La comunidad (film)

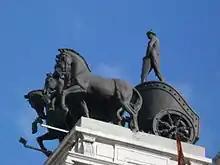
The final fight was shot among the quadrigas atop the Banco de Bilbao building in Madrid.

The film was produced by LolaFilms and it had the participation of Antena 3 and Vía Digital.